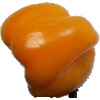
Label: Pepper Yellow 1